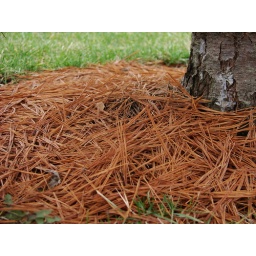
dead pine needles under my neighbors tree